Gosforth

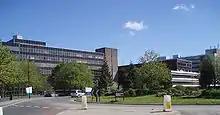
A roundabout with a number of 1970s office blocks and green landscaping

In 1777, Gosforth contained seven townships of North Gosforth, South Gosforth, Coxlodge, Kenton, Fawdon, East Brunton and West Brunton. By order of the Local Government Board on 20 September 1872, the parishes of South Gosforth and Coxlodge were constituted into a district, governed by the South Gosforth Local Board. In 1894, the Local Government Board was succeeded by Gosforth Urban District Council, based at Gosforth Council Offices.